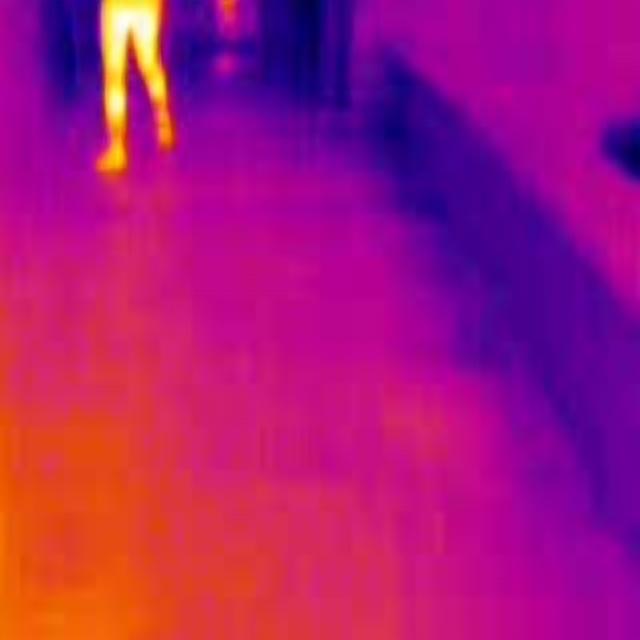
Detected objects:
label: person